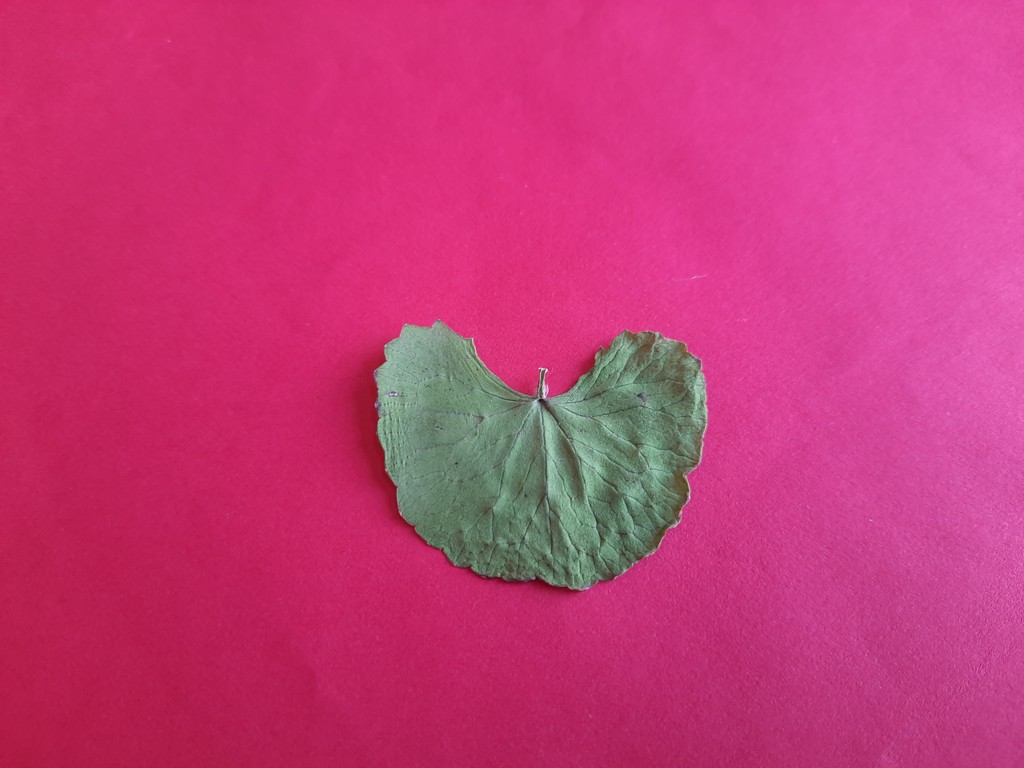
Label: Dried